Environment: real
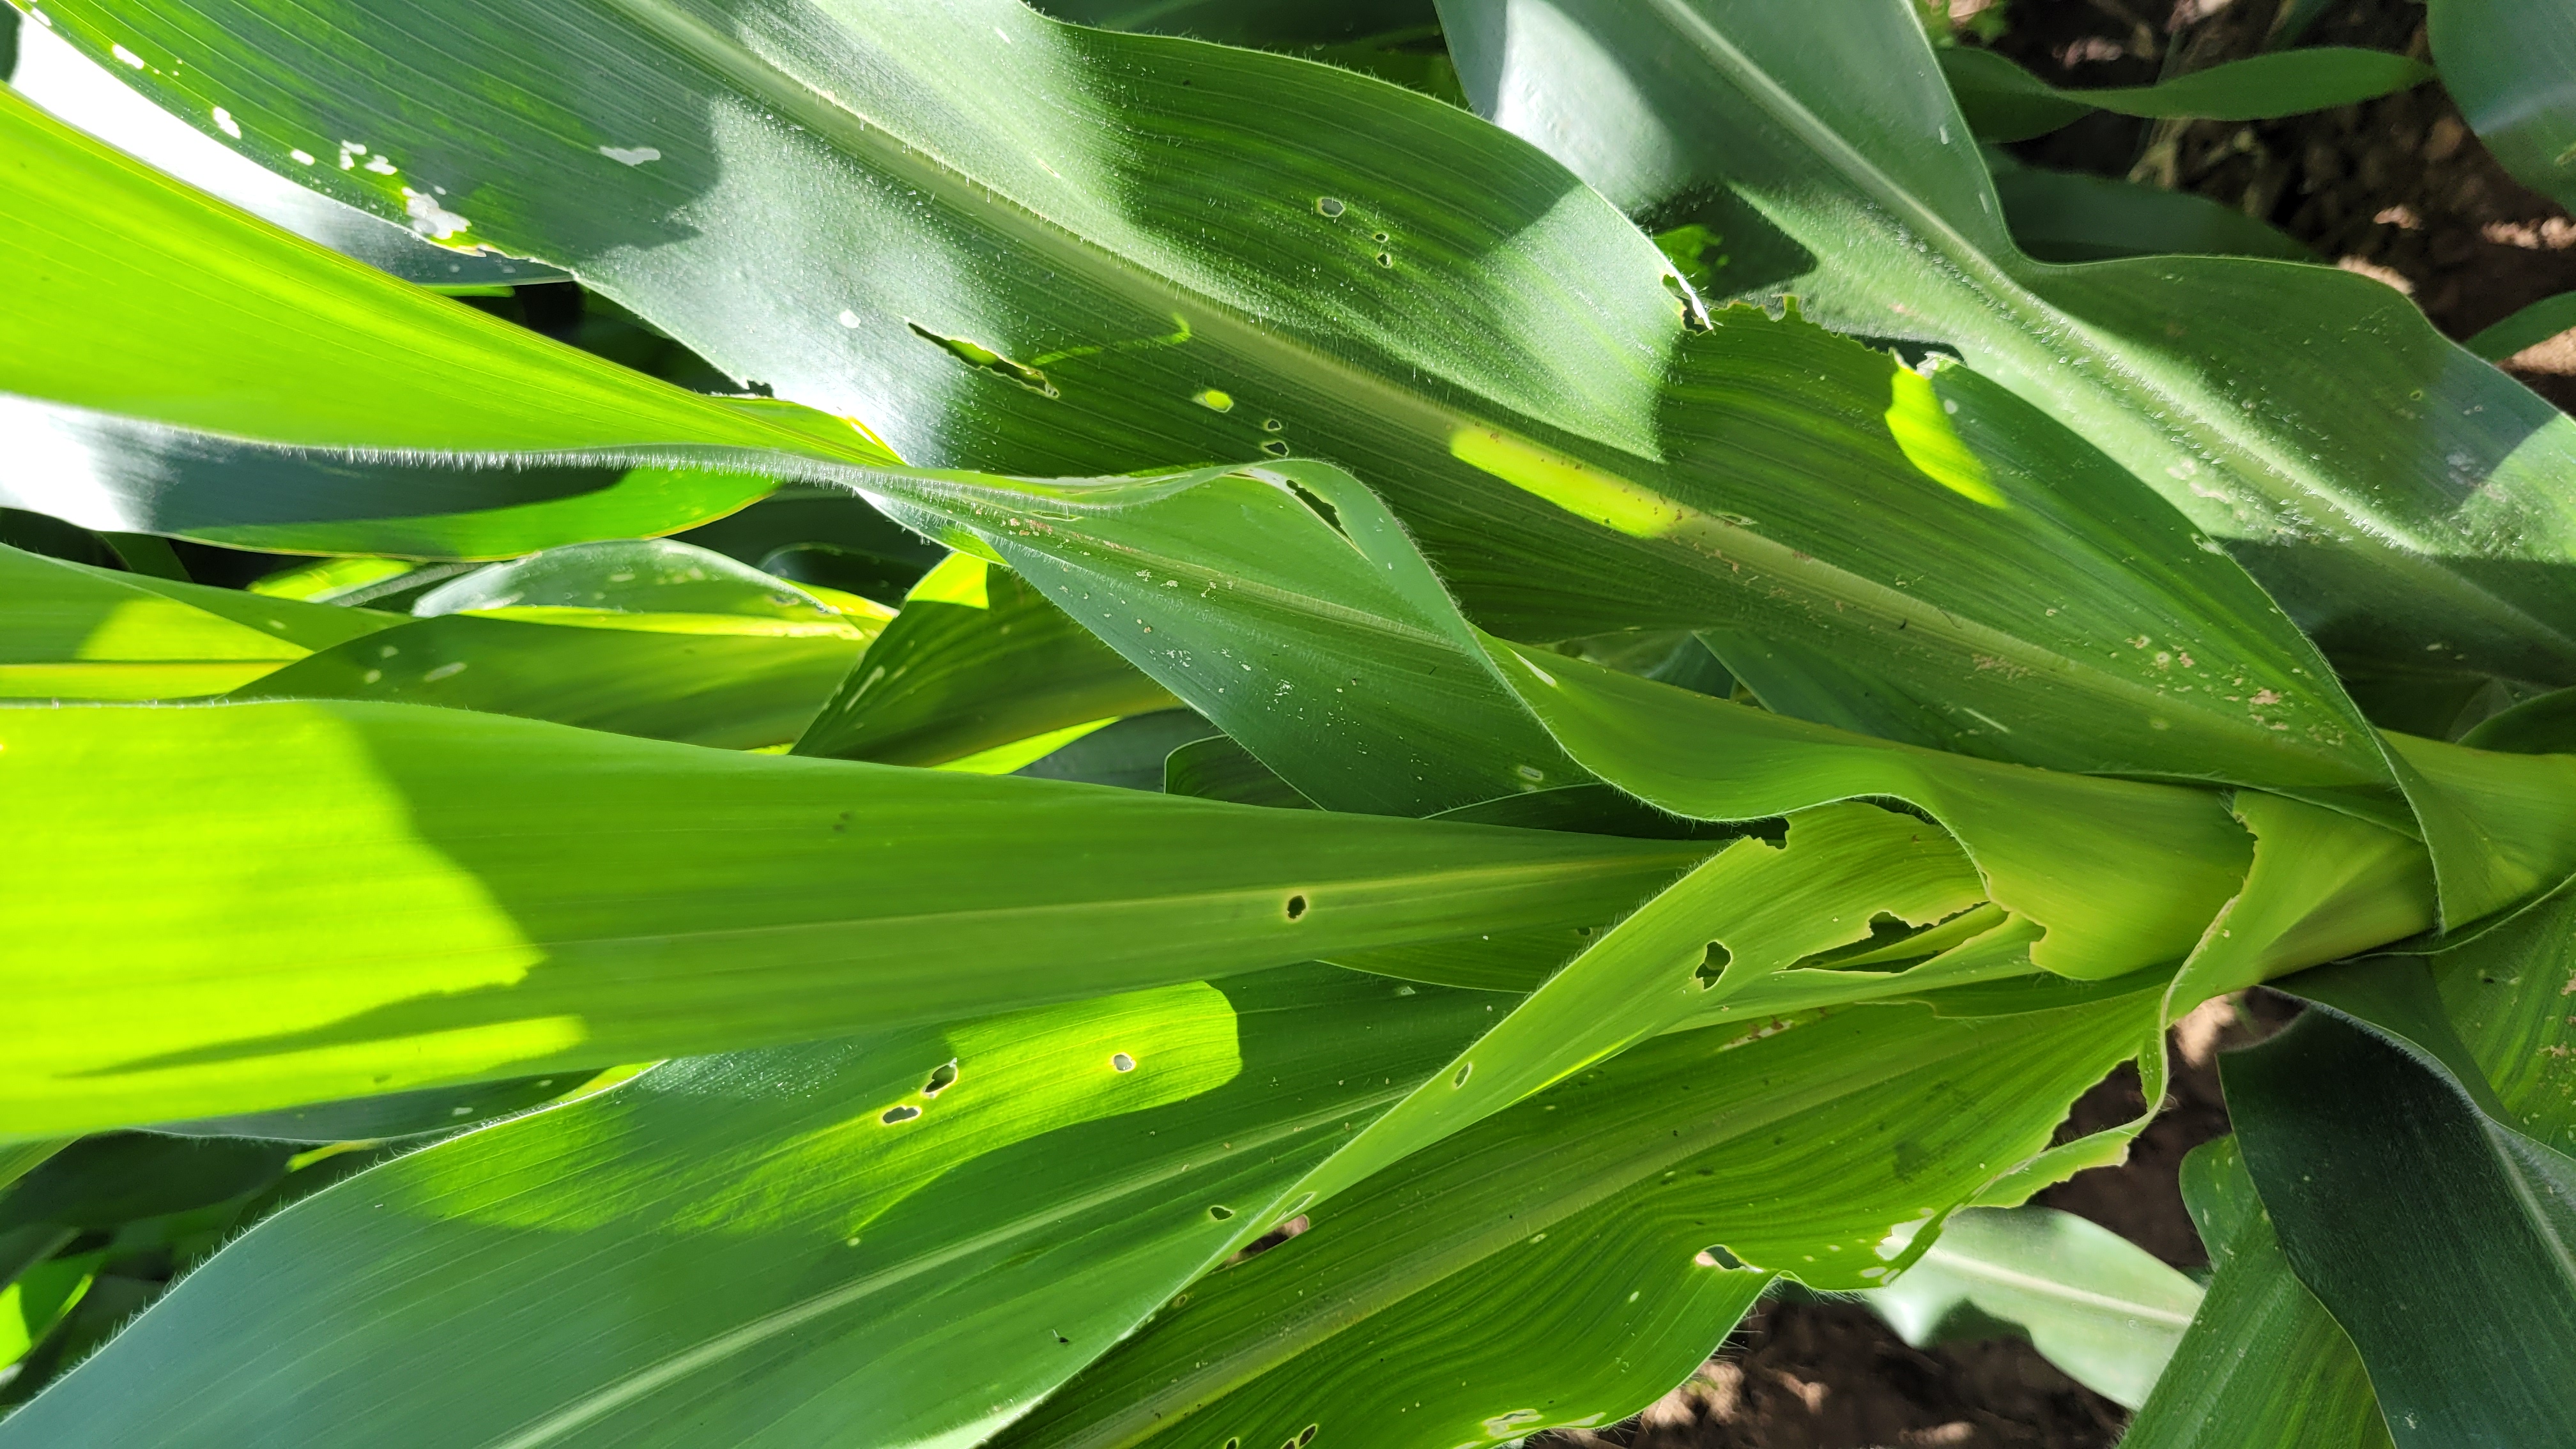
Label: fall_armyworm